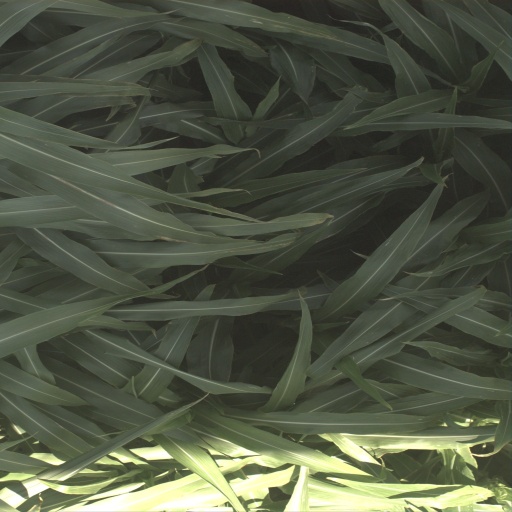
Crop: sorghum